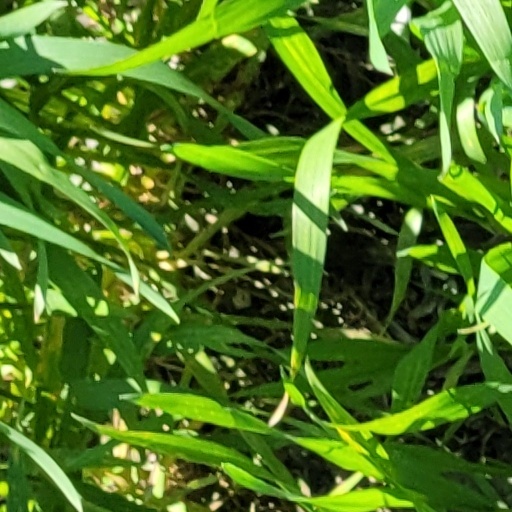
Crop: wheat